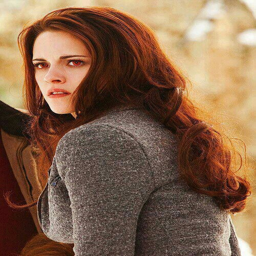
not a fan of actor , but i envy her hair